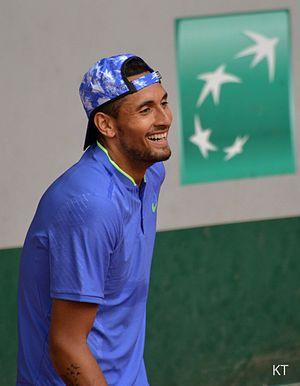
Nick Kyrgios, né le 27 avril 1995 à Canberra, est un joueur de tennis australien.